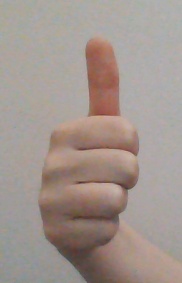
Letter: aleff